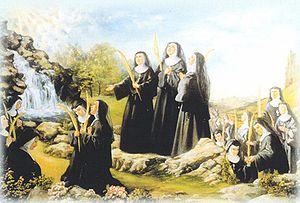
Les martyrs de la guerre d'Espagne sont des prêtres, des religieuses et des fidèles catholiques espagnols, exécutés par les républicains dans le contexte de la Terreur rouge qui se déroula durant la guerre d'Espagne. Au terme d'enquêtes canoniques, ils ont été reconnus comme martyrs par l'Église catholique, étant morts en raison de leur foi. L'Église catholique vénère comme saints ou bienheureux 1 906 martyrs de la guerre d'Espagne.